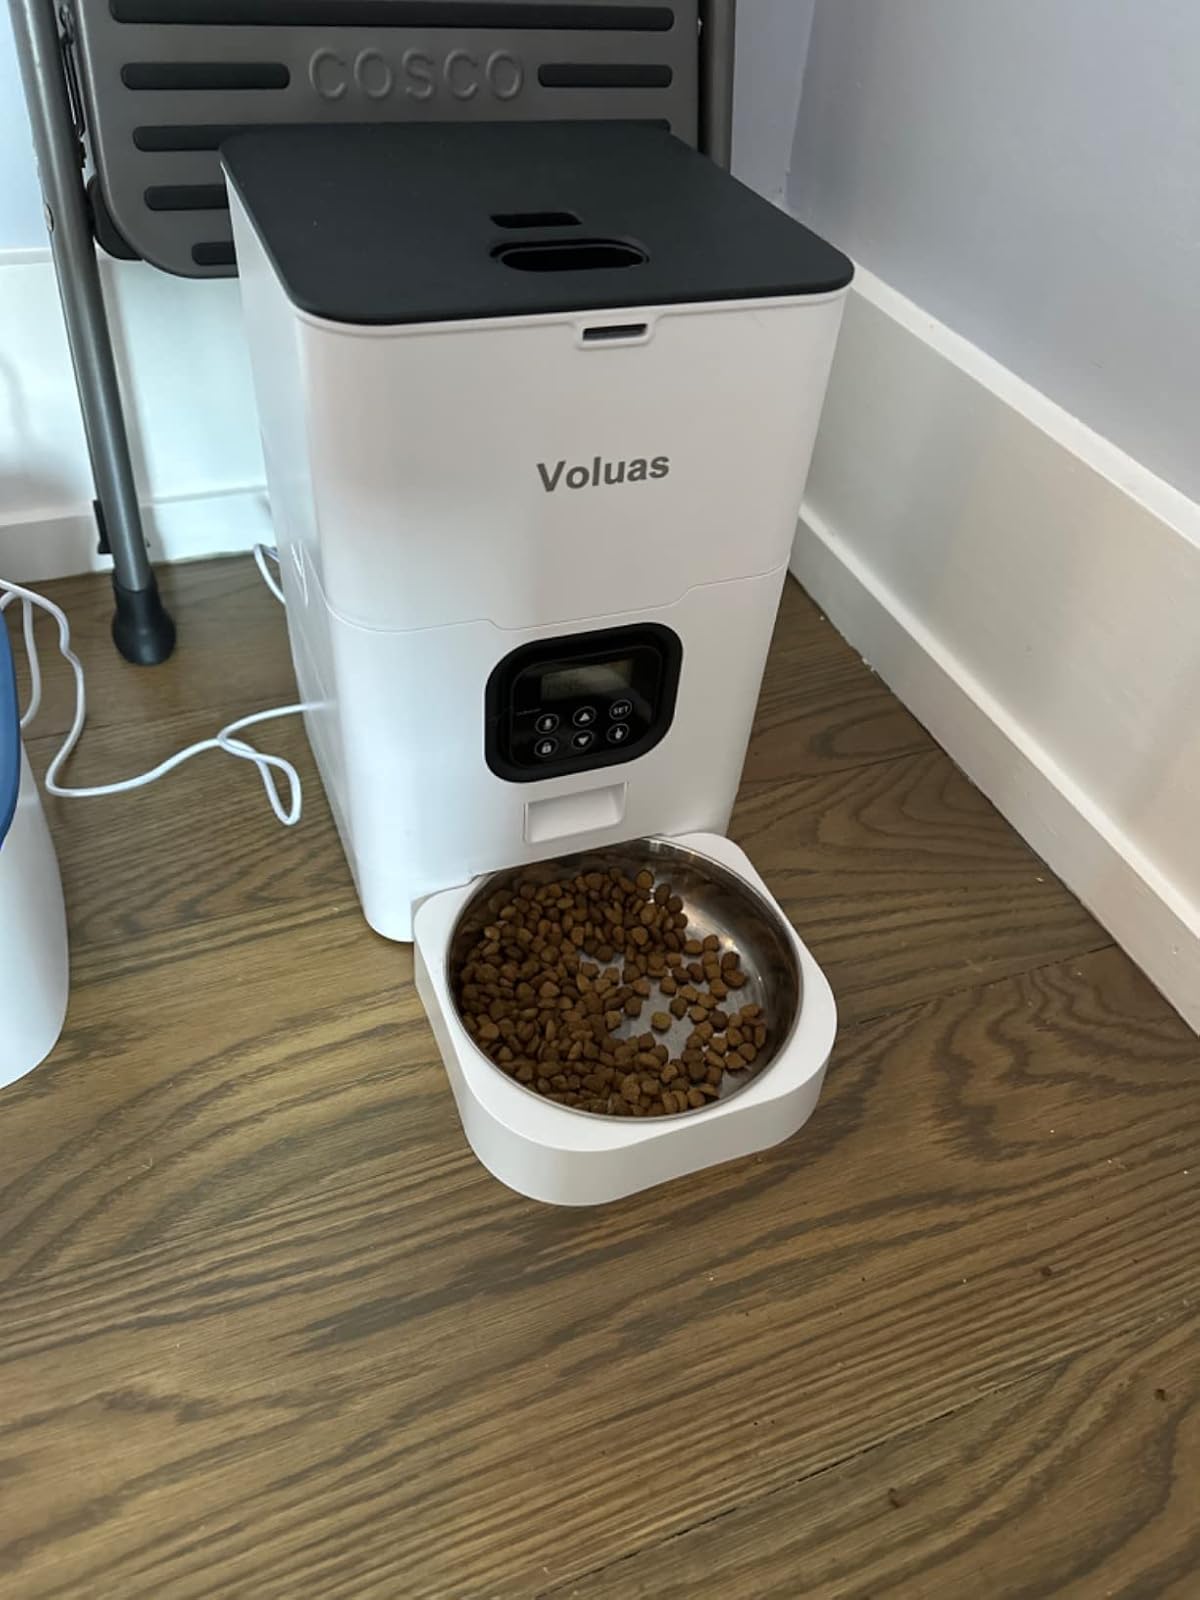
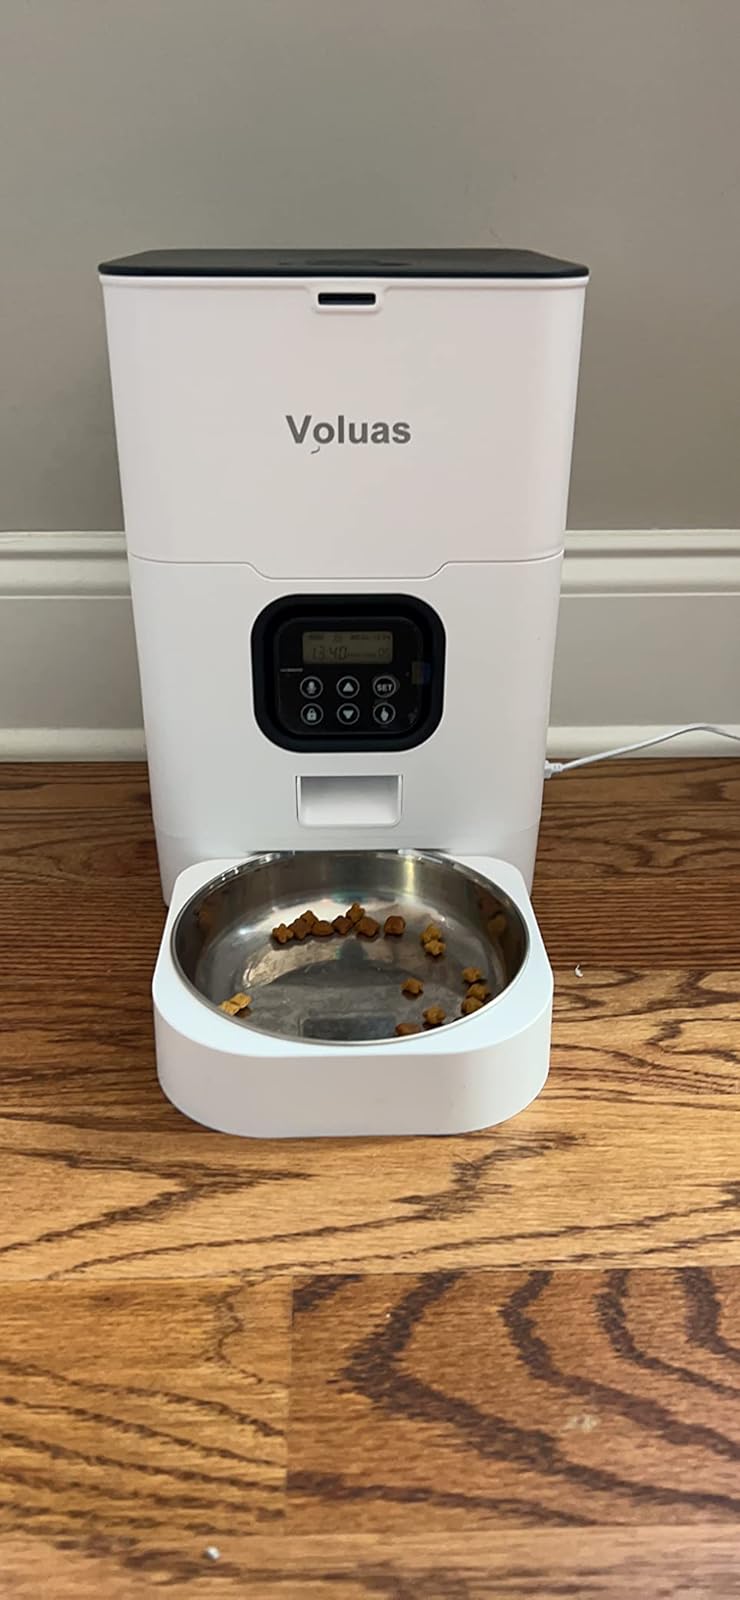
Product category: items_feeder
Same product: yes